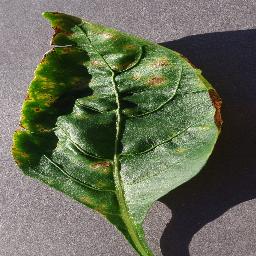
Label: Pepper,_bell___Bacterial_spot